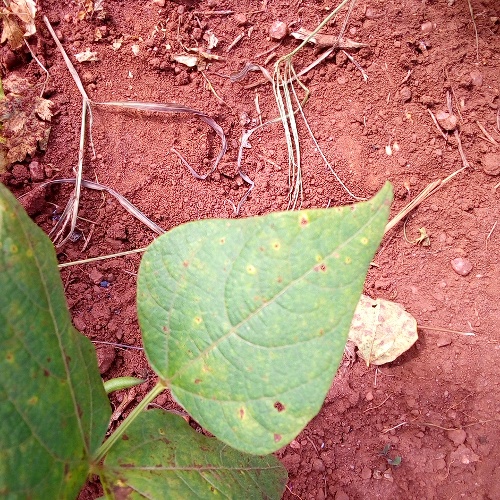
Leaf condition: bean_rust